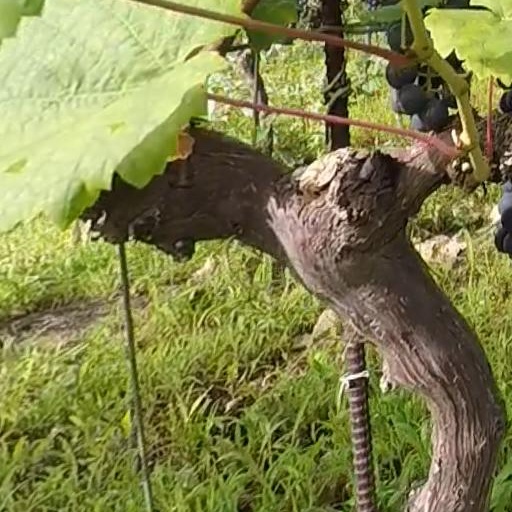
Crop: grape